Sky position (RA, Dec in degrees): 132.382, 23.322
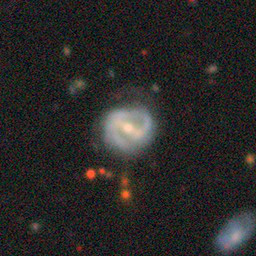
Galaxy morphology: Barred Spiral Galaxies